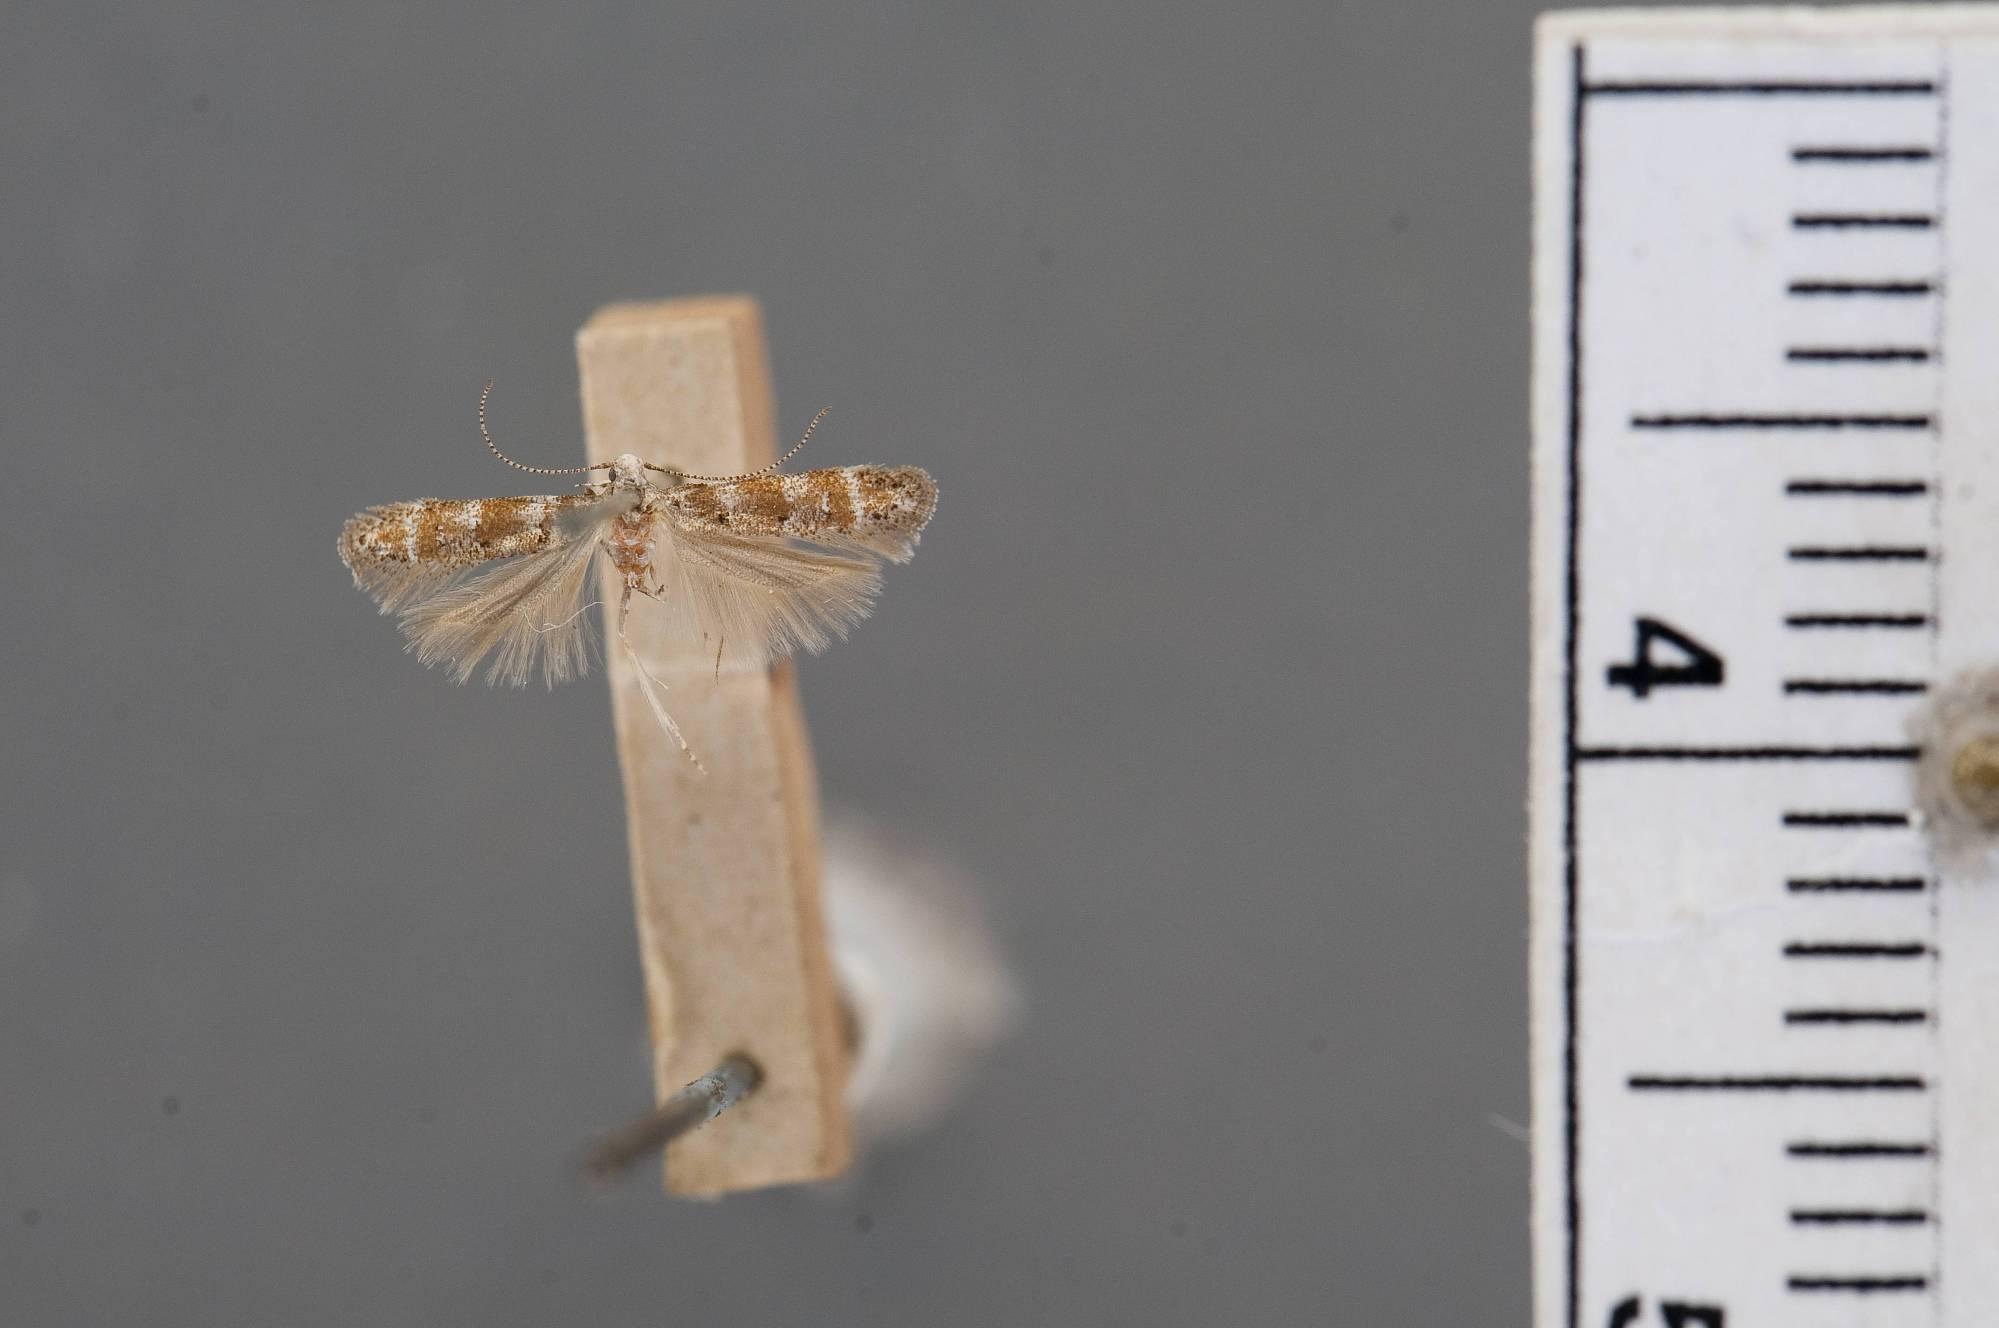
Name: Gelechia pinifoliella
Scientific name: Gelechia pinifoliella Chambers, 1880
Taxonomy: Animalia, Arthropoda, Insecta, Lepidoptera, Glossata, Gelechiidae, Gelechiinae
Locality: [Not Stated], Texas, United States